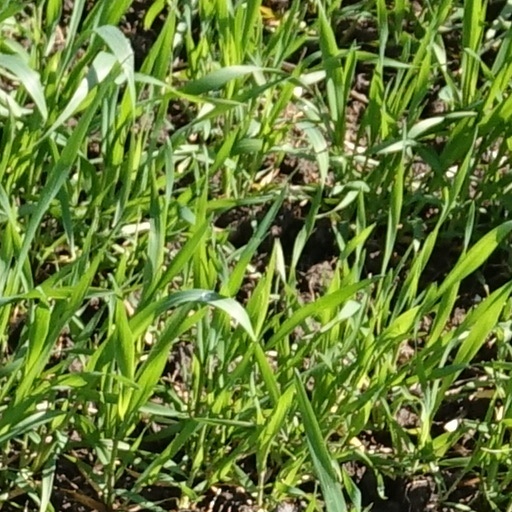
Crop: wheat